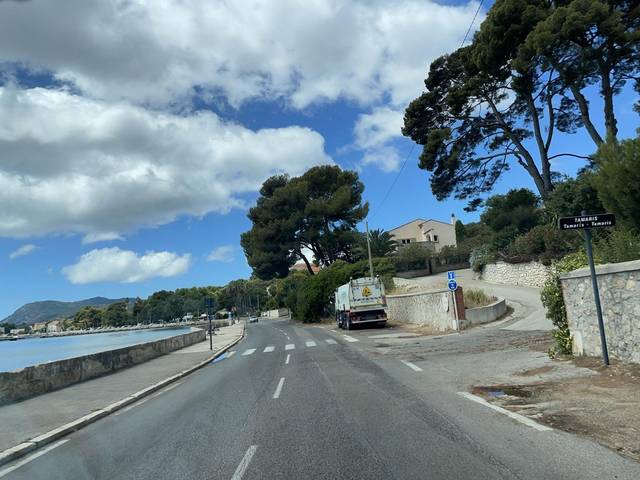
Region: France
Coordinates: 43.093, 5.903